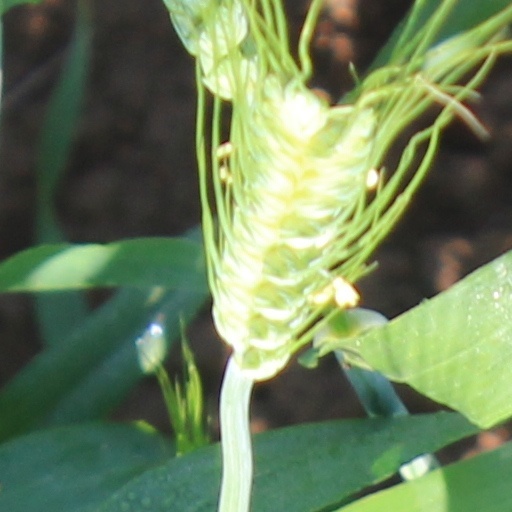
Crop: wheat